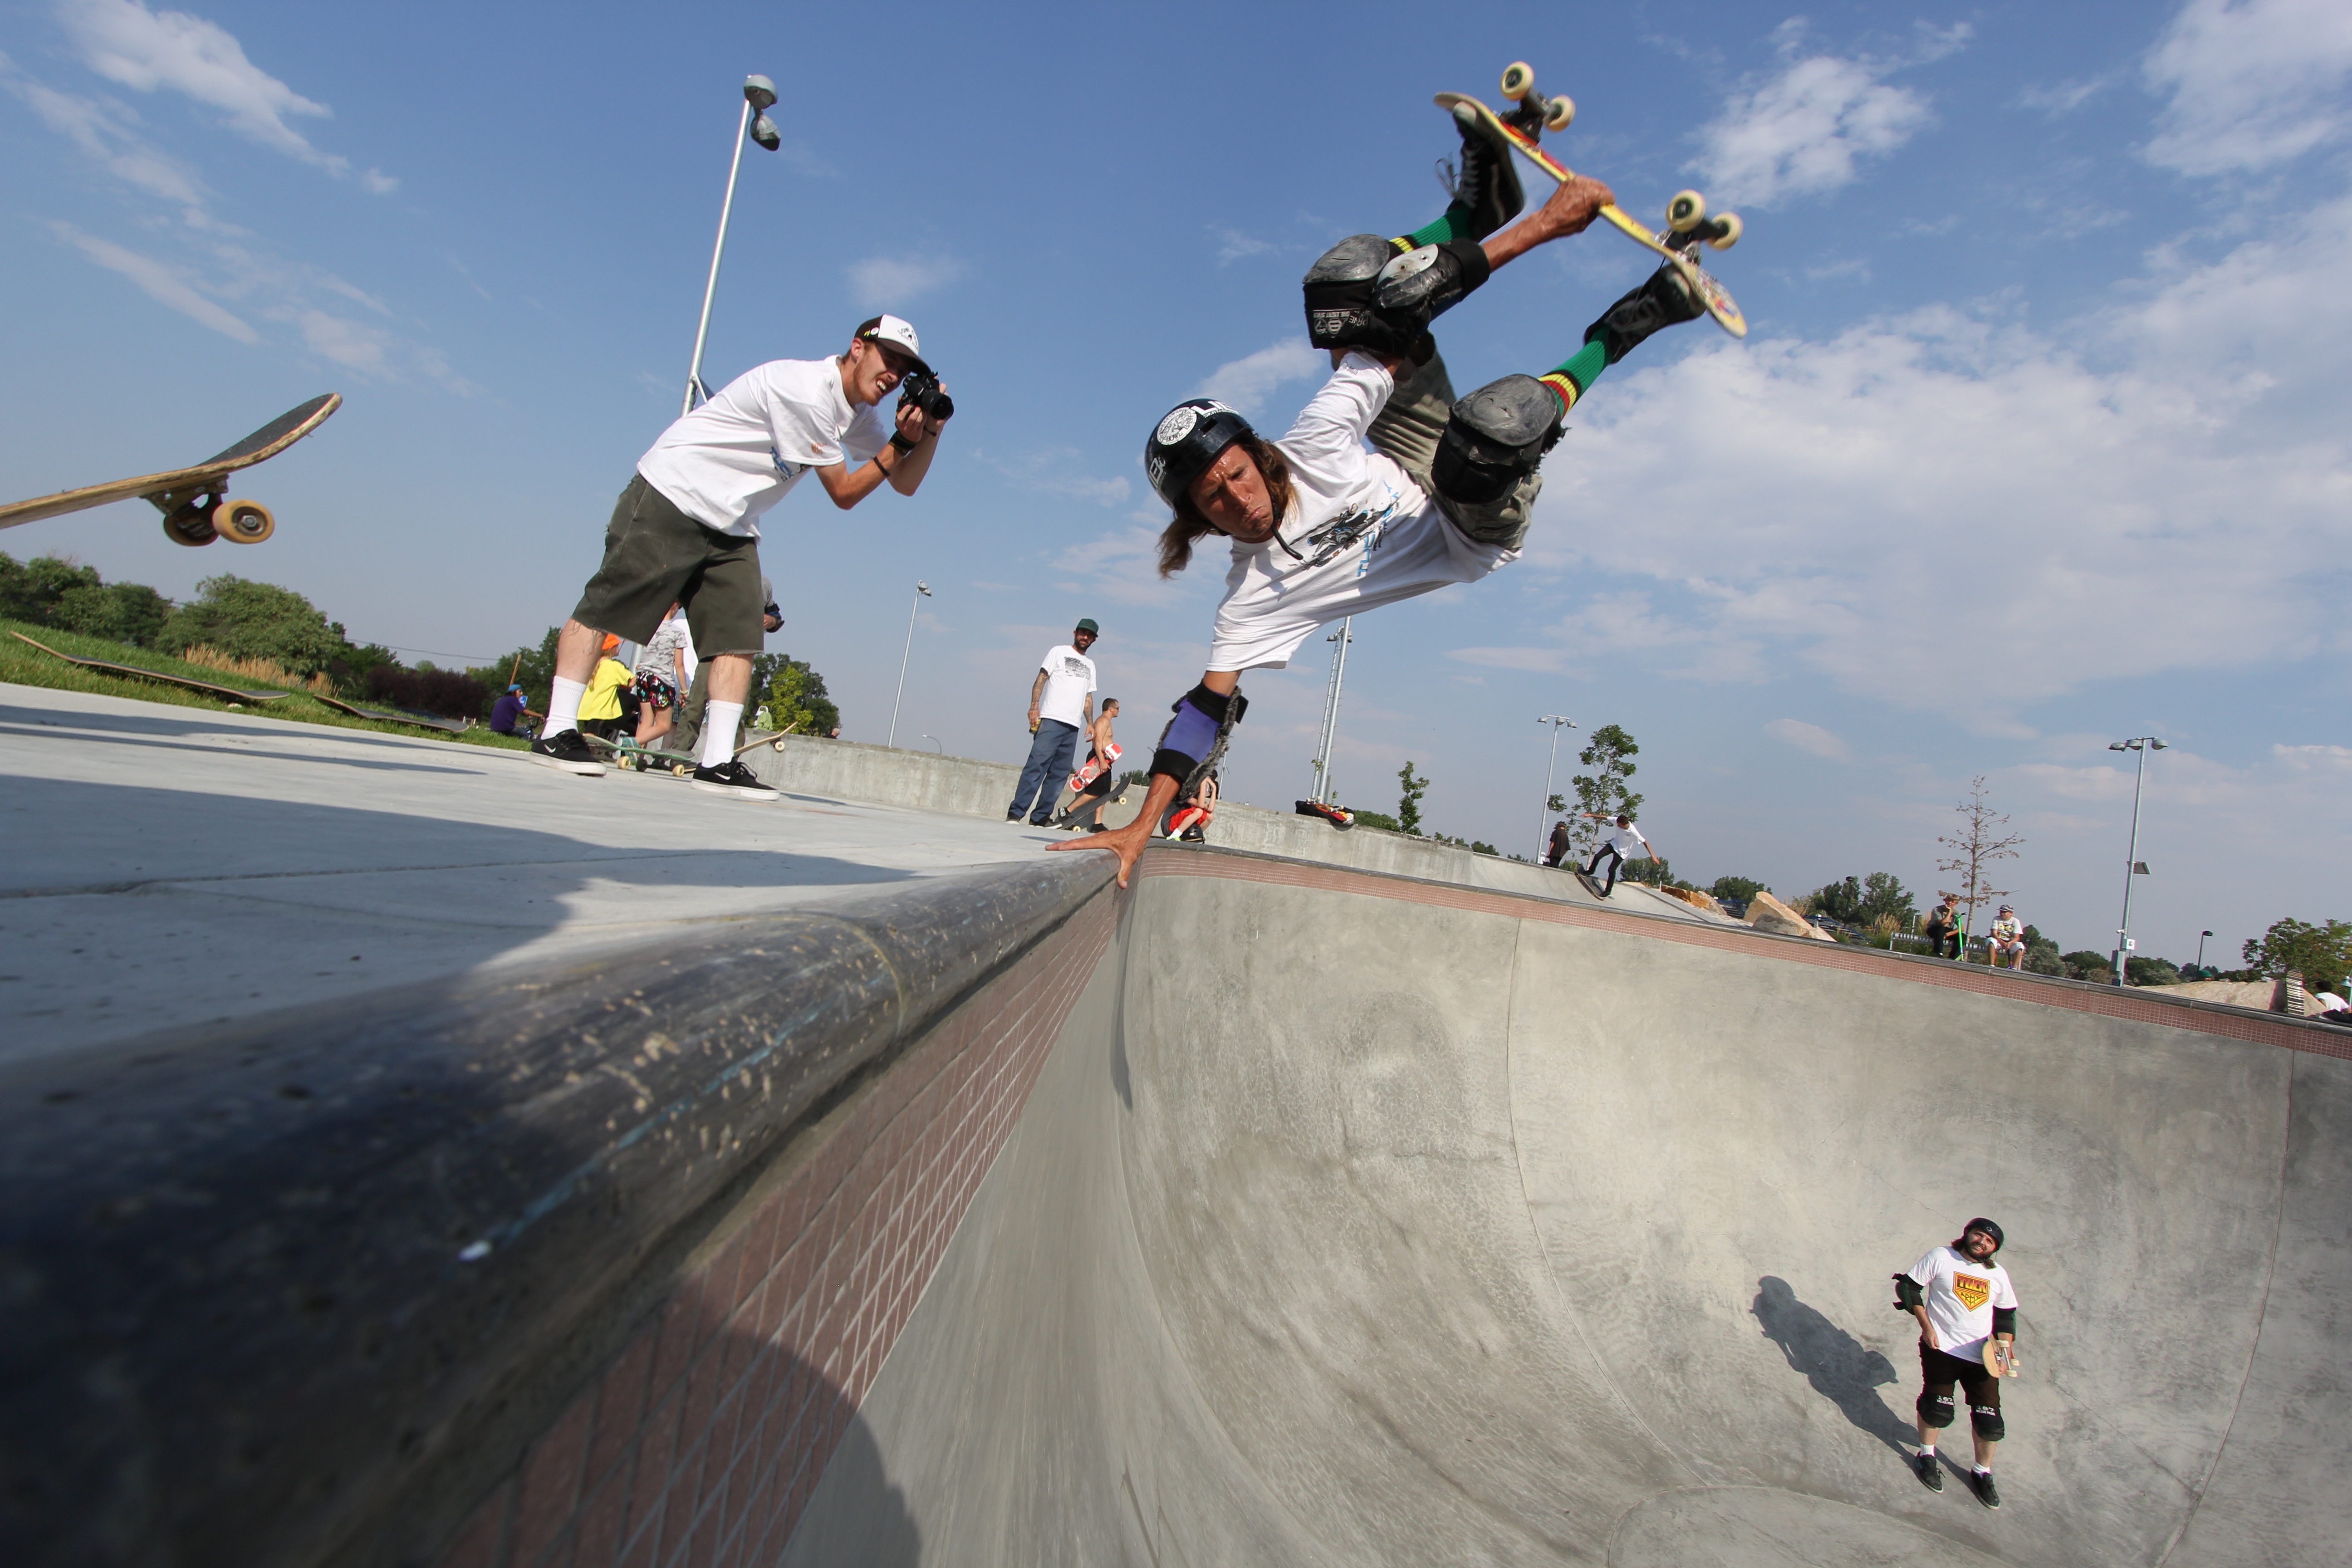
board, skateboard, skate, skateboarding, recreation, pool, bowl, action, extreme, extreme sport, skateboarder, skatepark, sports equipment, longboard, sports, downhill, danger, dangerous, handplant, layback, outdoor recreation, atmosphere of earth, skateboarding equipment and supplies, boardsport, cycle sport, bicycle motocross